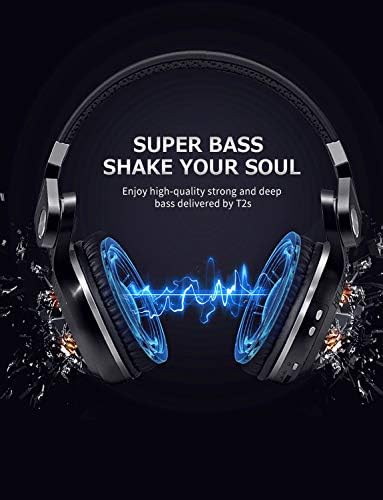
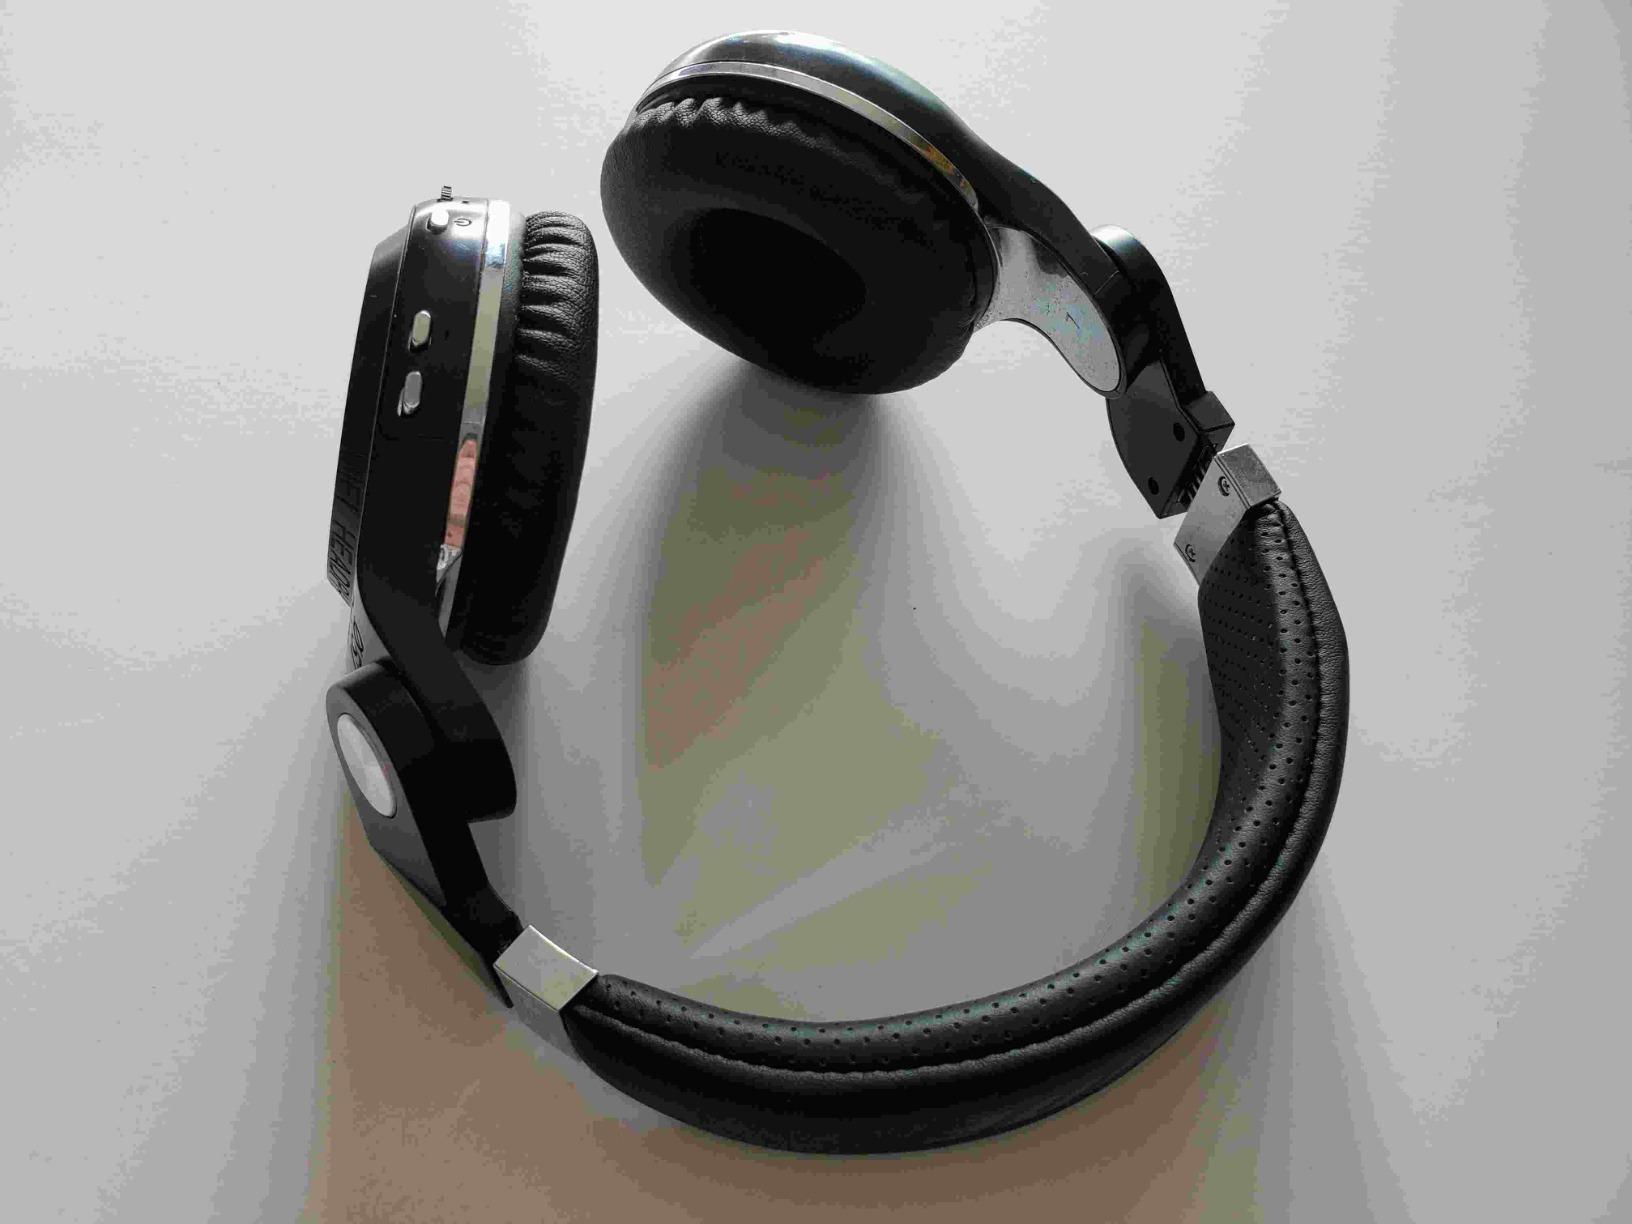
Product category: headphones
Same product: yes